Jose Luis Valenzuela

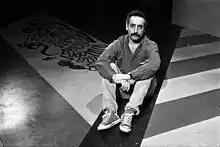
Valenzuela in 1987

José Luis Valenzuela is a theater and film director and emeritus distinguished professor at the UCLA School of Theater, Film and Television.